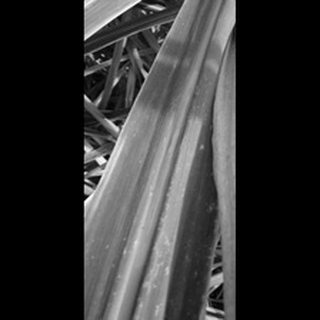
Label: sugarcane_red_rot